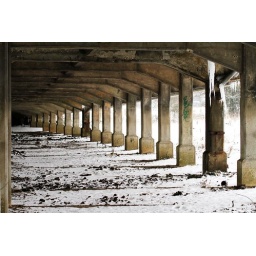
Another shot under th A138 road bridge across Baddow Meads. Ref: D652-089